Zoran Đinđić

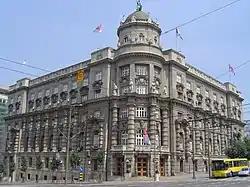
The building of the Serbian Government

After former secret policeman, anti-Milošević publisher and journalist Slavko Ćuruvija was murdered on Orthodox Easter during NATO bombing of Yugoslavia, Đinđić sought safety and fled to temporary exile in Montenegro, allegedly because he was next on the assassination list of then-President Slobodan Milošević's secret service.